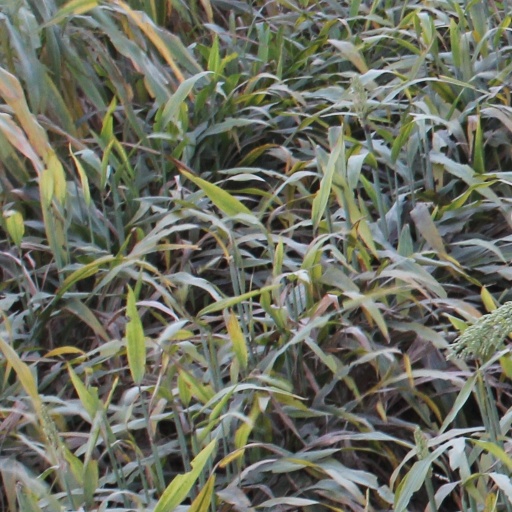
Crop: sorghum